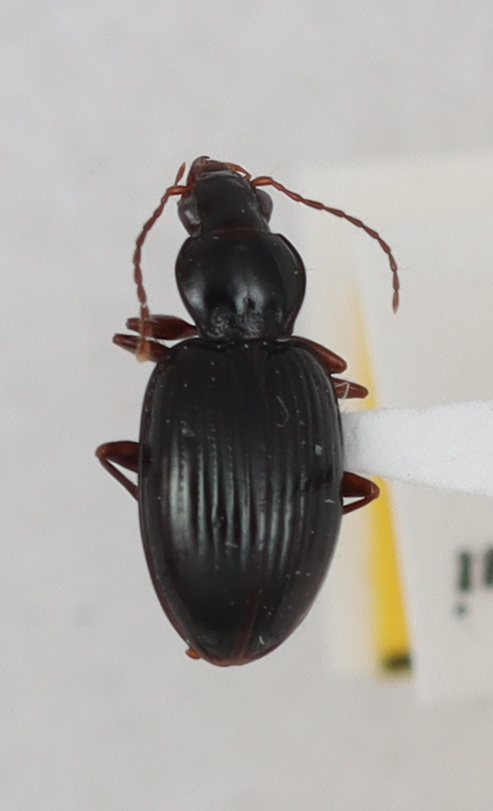
Scientific name: Mecyclothorax karschi
Plot: 14
Trap: W
Collected: 20190605